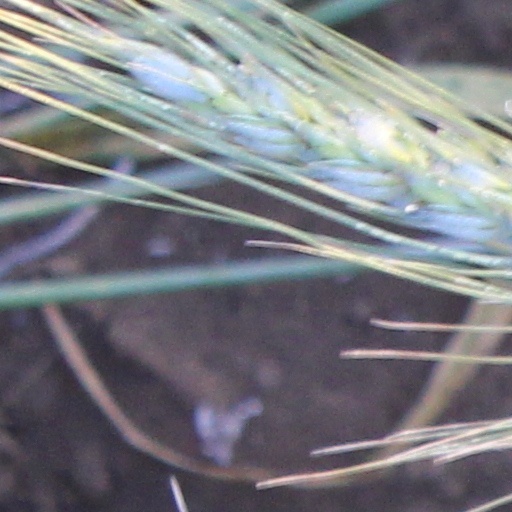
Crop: wheat